Corydon, Indiana

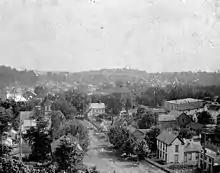
Corydon in 1896, looking southward from Walnut Street

On November 4, 1816, the Indiana General Assembly met for the first time at Corydon under the new constitution and state government. President James Madison signed the congressional resolution admitting Indiana as the nineteenth state in the Union on December 11, 1816, and Corydon began a new era as the first state capital of Indiana.